Ford Mondeo (second generation)

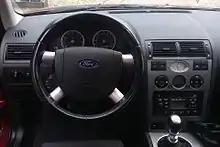
Interior

For the second generation Mondeo, the Zetec engine was replaced with 1.8 and 2.0 litre Mazda L engines, branded Duratec by Ford. The standard 2.5 L V6 engine was carried over, while a 3.0 L version was developed for the ST220 and higher trim models.